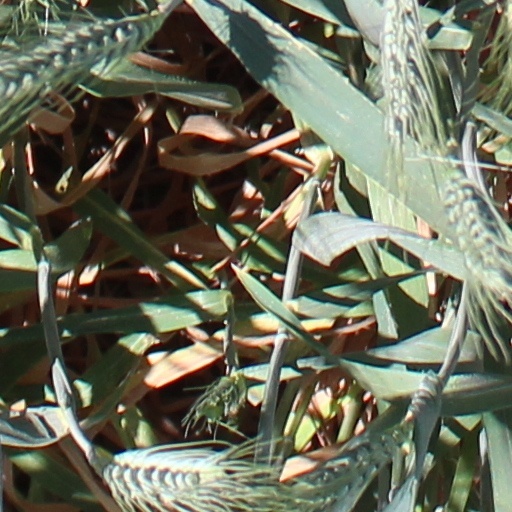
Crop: wheat